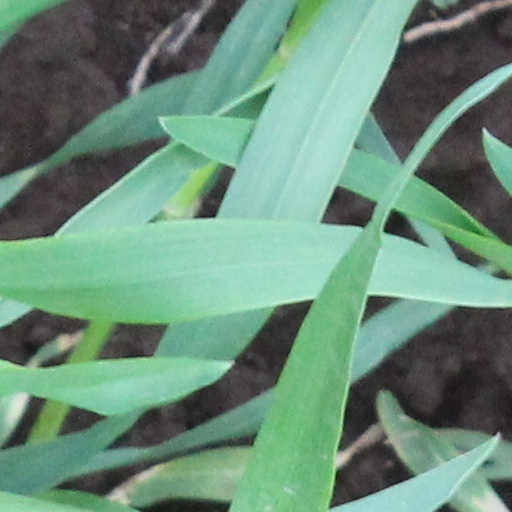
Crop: wheat